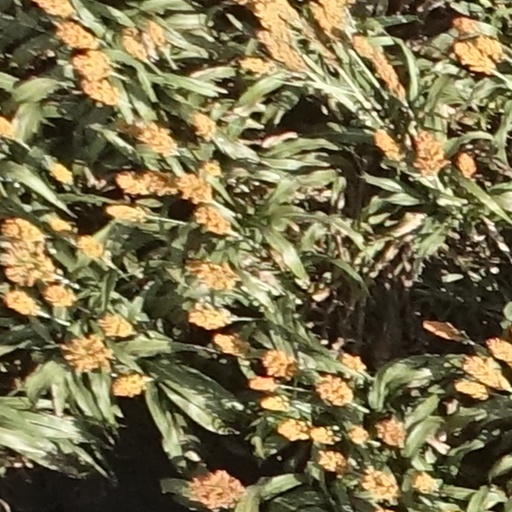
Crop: sorghum